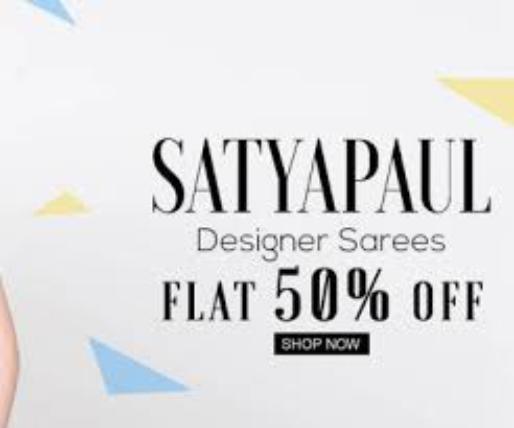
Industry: Clothes